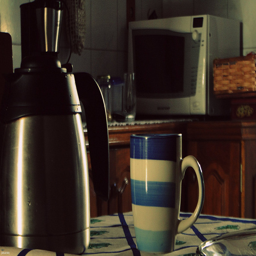
A blue and white mug and a kettle on a table in the kitchen.
A microwave sitting across from a mug and coffee maker.
A blue and off white striped coffee mug sits on the table.
The coffee is waiting on the kitchen table.
A striped coffee mug and a kettle shown in front of a microwave.